1317

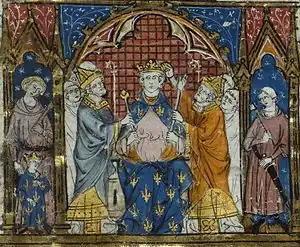
January 9, 1317: Philip the Tall is crowned as King of France and Navarre.

Year 1317 (MCCCXVII) was a common year starting on Saturday of the Julian calendar.